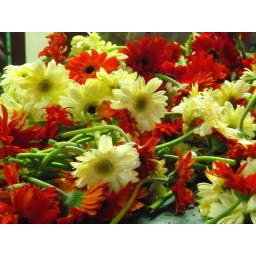
Taken in the street of the Kabali temple, in a flower shop at around 8 p.m